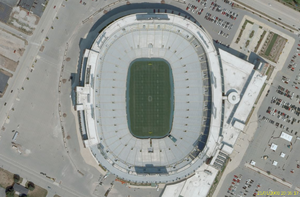
Image satellite du Lambeau Field de Green Bay. Image satellite USGS provenant de Nasa World Wind
Le Lambeau Field, auparavant nommé le City Stadium, est un stade situé à Green Bay au Wisconsin, États-Unis. Bien que consacré au football américain, il a déjà été transformé temporairement pour des parties de hockey sur glace.